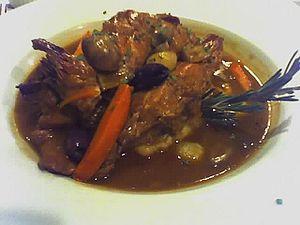
Civet de lapin et ses légumes
Le civet de lapin, longtemps considéré comme la viande des pauvres, est l'un des mets les plus appréciés au niveau international. Connu dès l'Antiquité sur le pourtour de la Méditerranée, le vin étant alors un des seuls moyens connus de préserver la viande de la putréfaction, il fut de toutes les tables au cours du Moyen Âge. Le lapin, jusqu'au XIXᵉ siècle, était chassé au furet. Après qu'il a failli disparaître à cause de la myxomatose, les qualités de sa viande en font actuellement un mets de choix, inscrit à la table des plus grands restaurants, ou des plus populaires, en tant que plat du jour. Sa recette a fortement évolué au cours du temps.